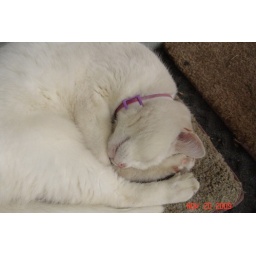
The cat makes a ball to keep warm against a cold and wet night.